Korean People's Army

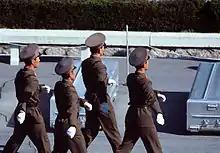
North Korean soldiers at Panmunjom

North Korea has conscription for males for 10 years. Females are conscripted up until the age of 23. Article 86 of the North Korean Constitution states: "National defence is the supreme duty and honour of citizens.